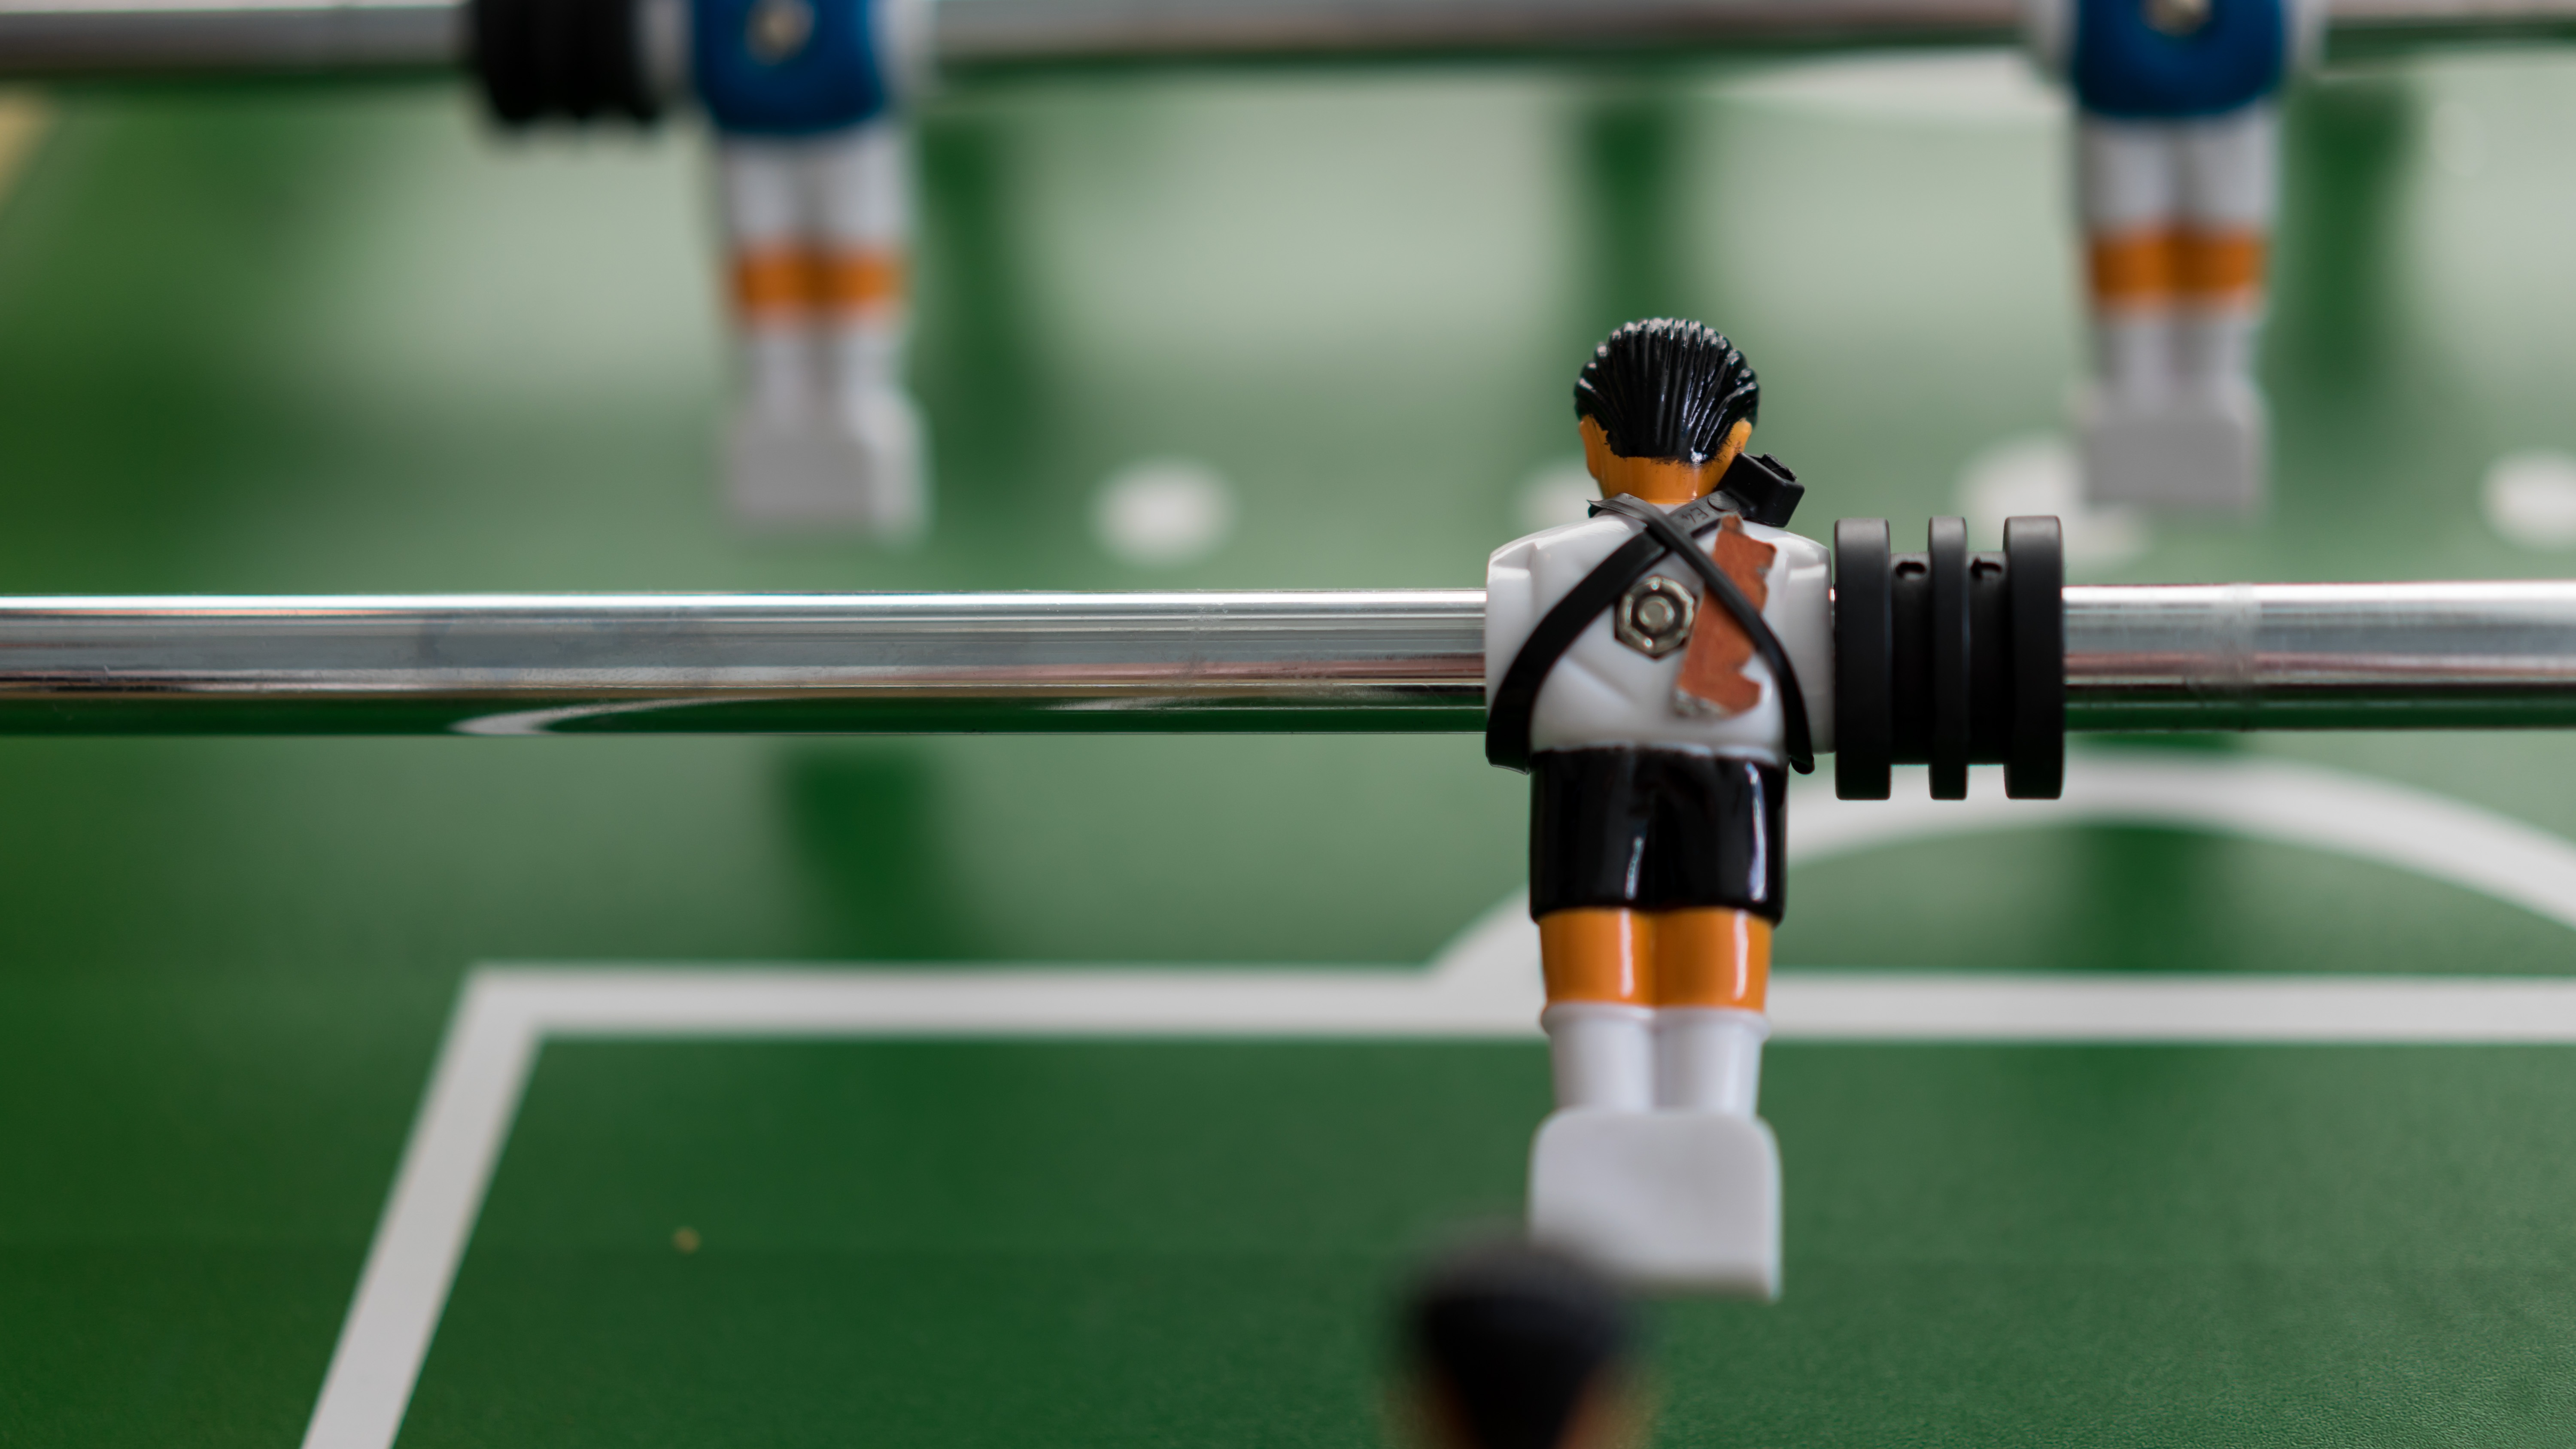
abstract, repair, soccer, machine, professional, toy, foosball, team, teamwork, fix, tabletop soccer, tabletop football